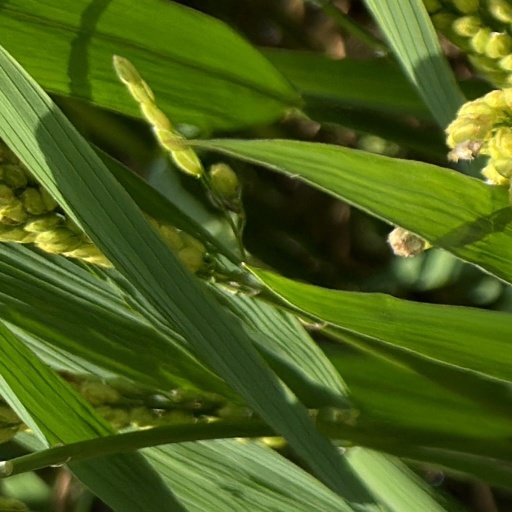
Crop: rice